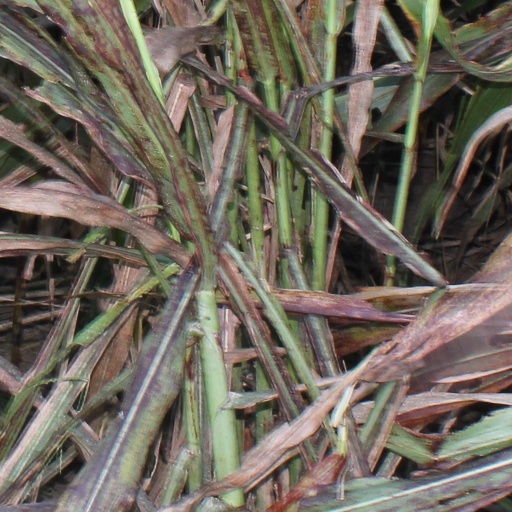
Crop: sorghum